Park Hang-seo

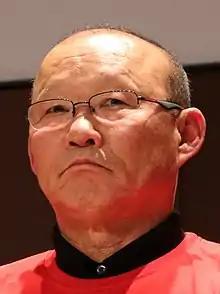
Park in 2018

Park Hang-seo (born 1 October 1957) is a South Korean football manager and former player. He was most recently the manager of the Vietnam national football team, and is considered one of the most successful managers in Vietnamese football history.